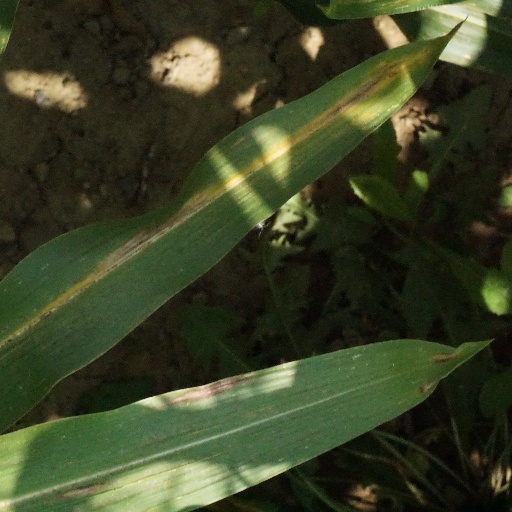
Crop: maize; corn